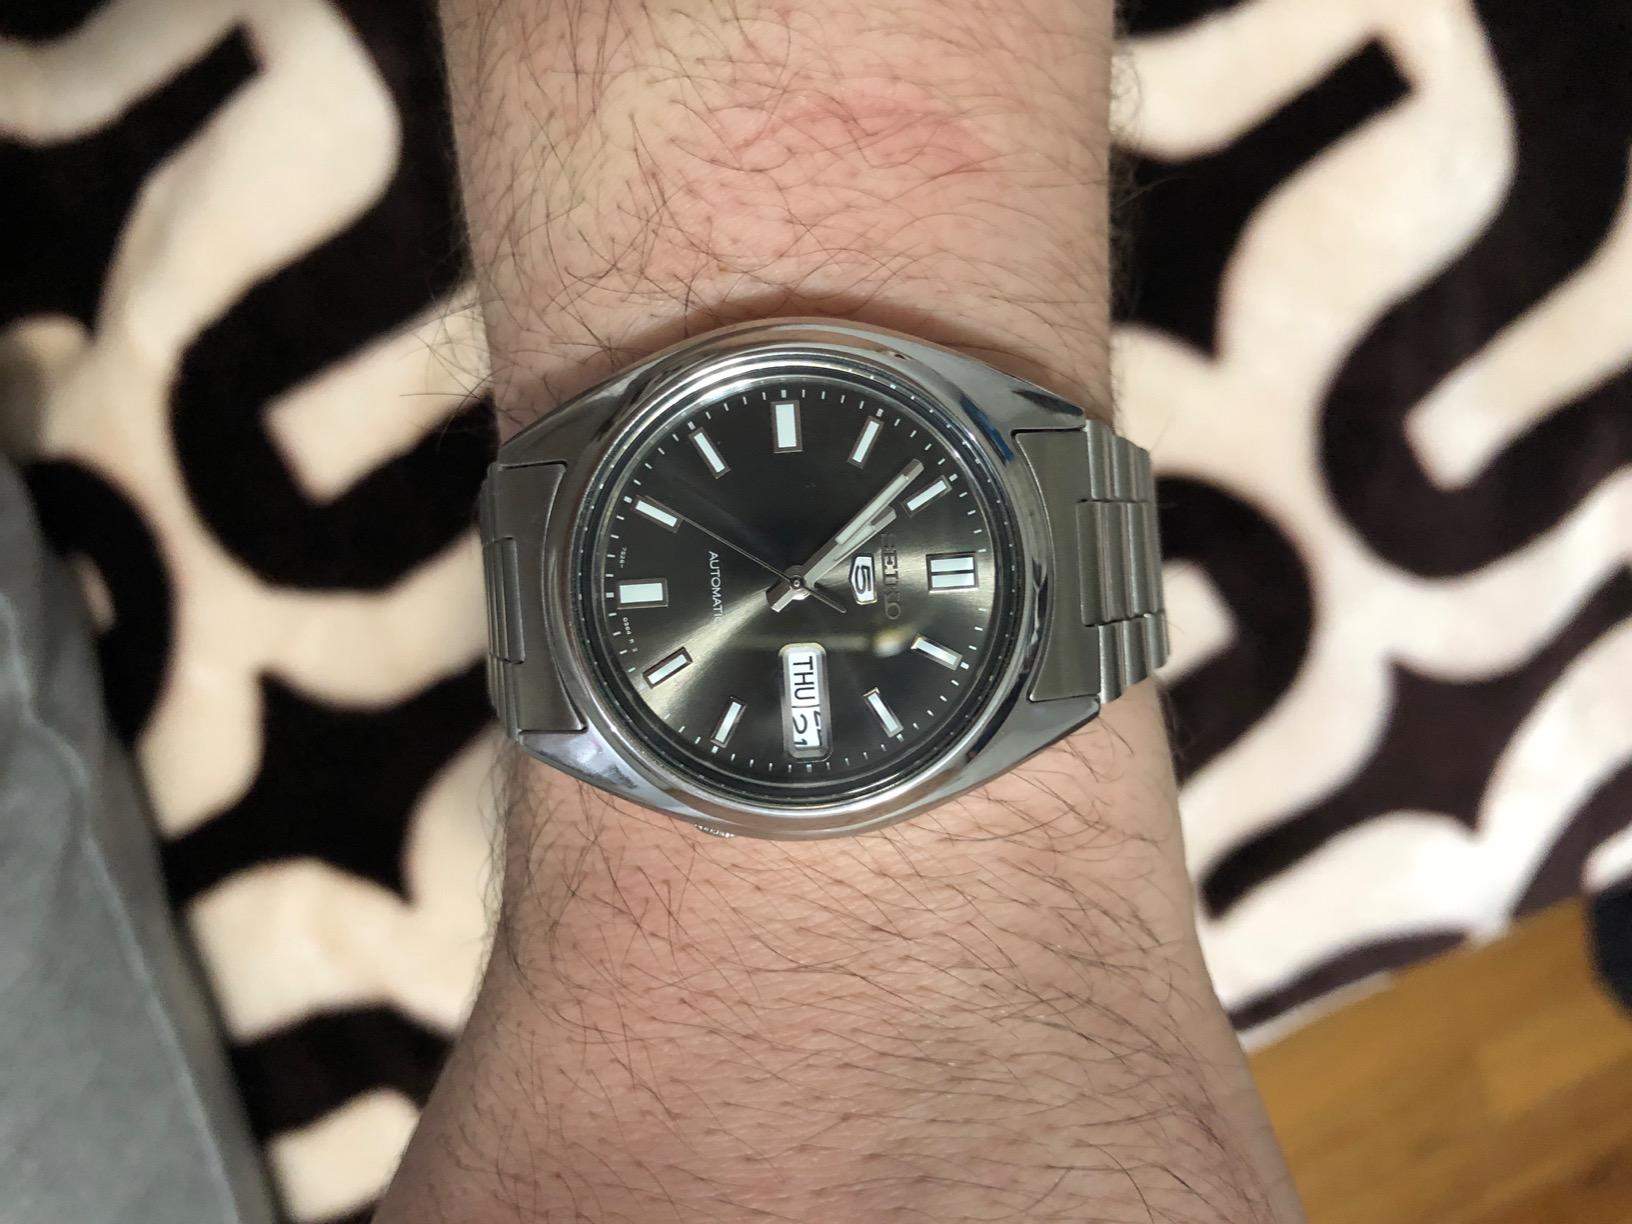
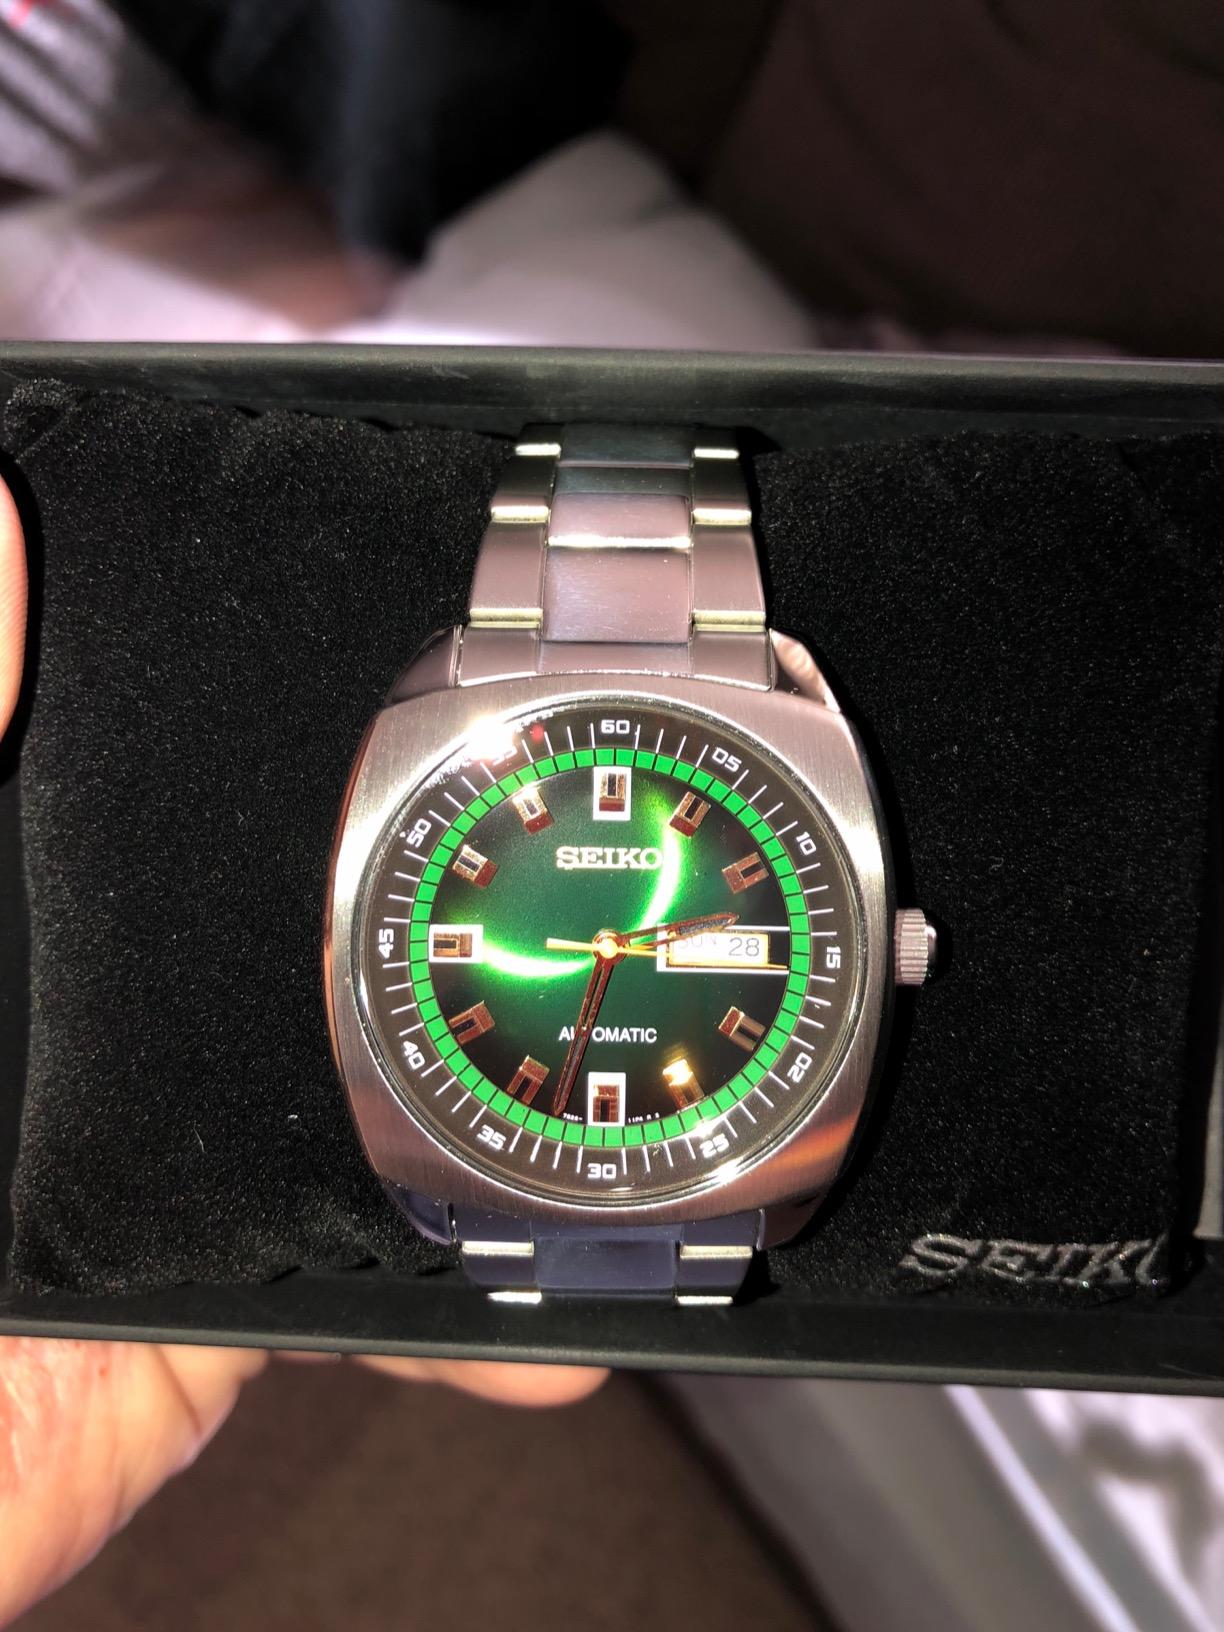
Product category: accessories_watch
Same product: no